Cuba

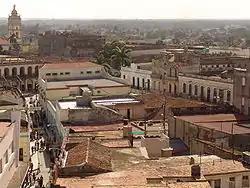
Historic Centre of Camagüey, a colonial city UNESCO World Heritage Site

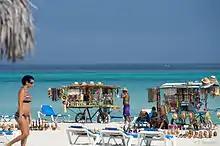
Varadero resort area

Cuba is a founding member of the United Nations, G77, Non-Aligned Movement, Organisation of African, Caribbean and Pacific States, ALBA, and Organization of American States.